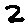
Label: 2